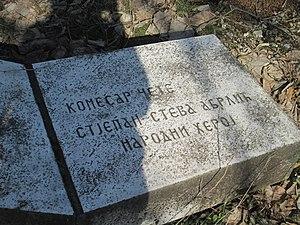
Lisović est un village de Serbie situé dans la municipalité de Barajevo et sur le territoire de la Ville de Belgrade. Selon les données du recensement de 2011, il compte 1 054 habitants.